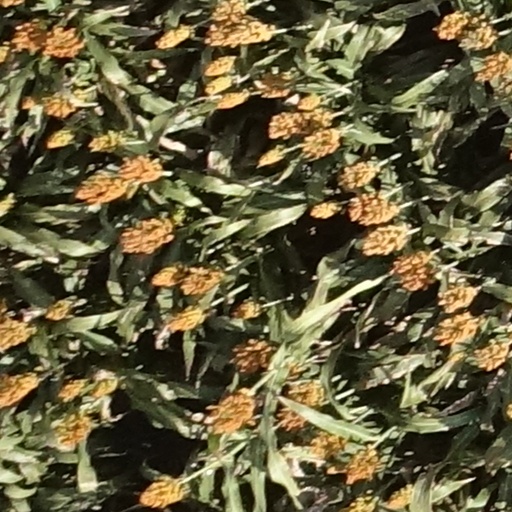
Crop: sorghum